Jessie Willcox Smith

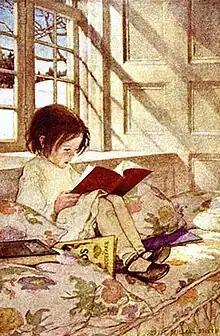
"A Child's Garden of Verses", 1905

While studying at Drexel, Smith met Elizabeth Shippen Green and Violet Oakley, both of whom had similar talents and mutual interests. They formed a lifelong friendship, sharing a studio on Philadelphia's Chestnut Street and working together. Oakley and Smith illustrated Henry Wadsworth Longfellow's "Evangeline", published in 1897. Their teacher, Howard Pyle, helped to secure this first commission for the two artists.